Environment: real
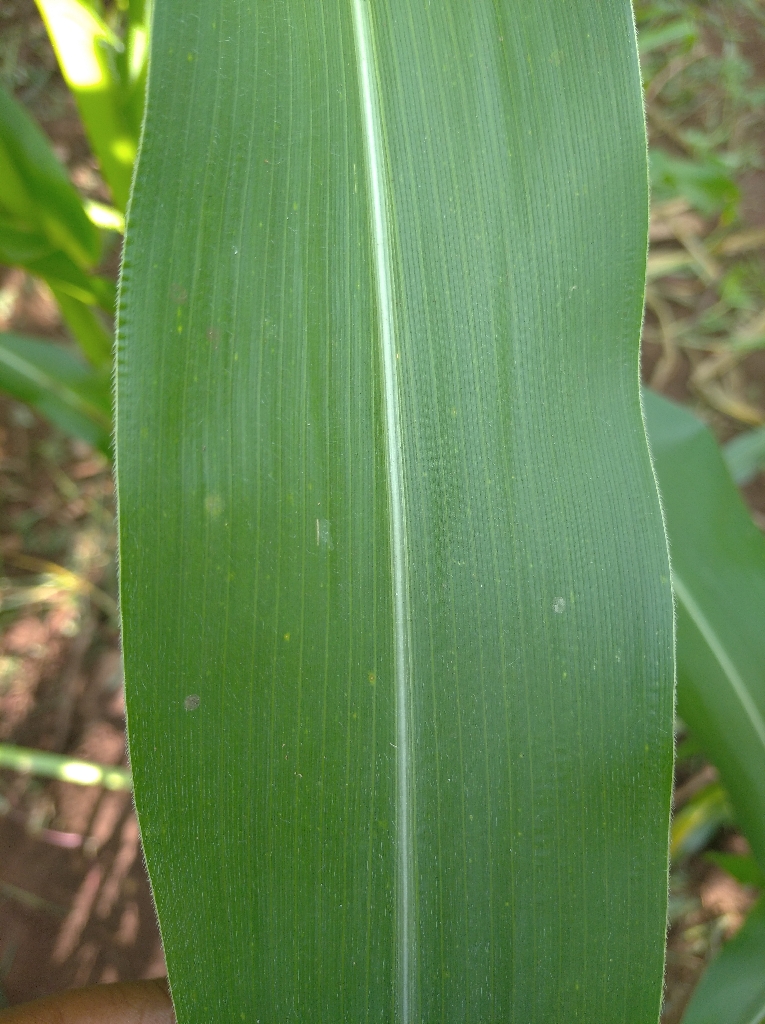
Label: healthy